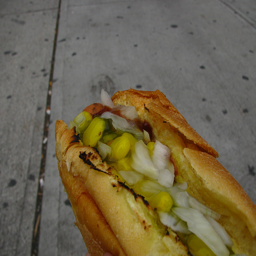
a close up of a hot dog with onions
Closeup of a sandwich with various condiments on it and sidewalk in background.
A hotdog with onions is sitting on a bun.
A sandwich with meat, fresh vegetables and sauce on it.
A hot dog topped with peppers and onions.